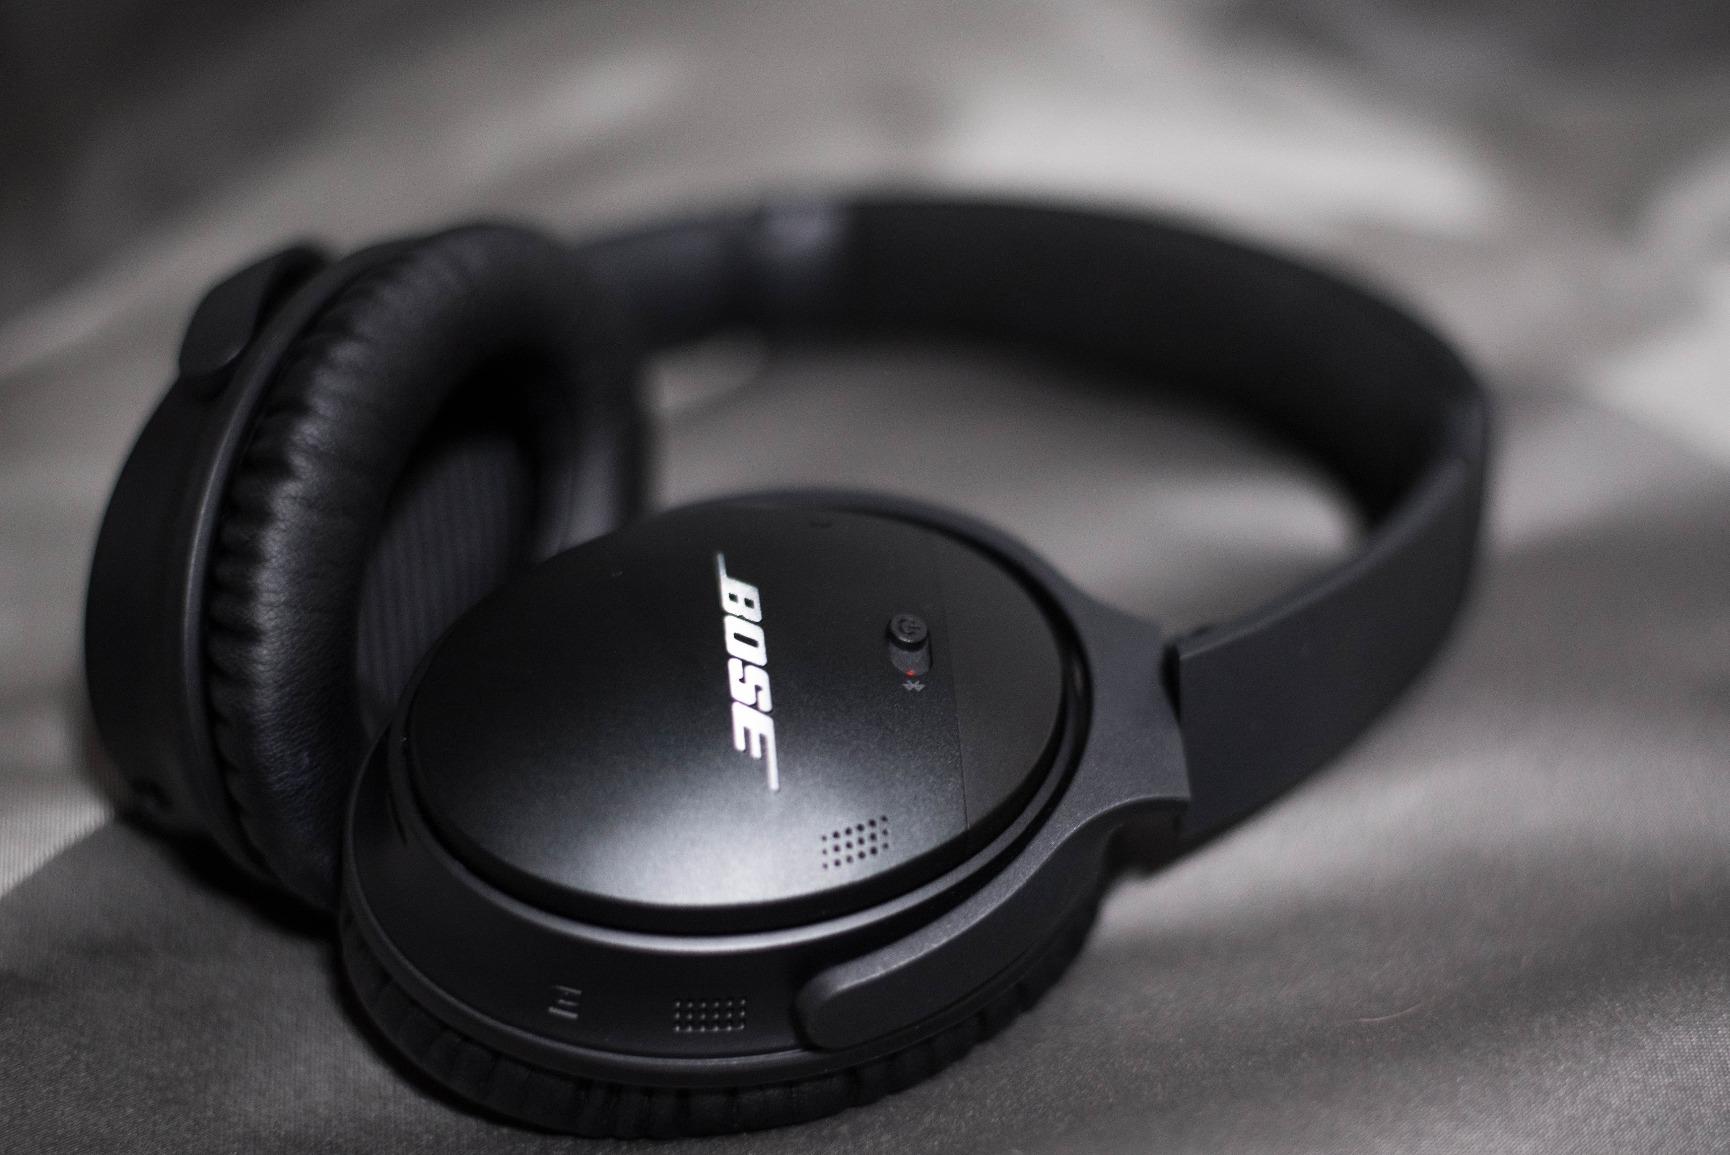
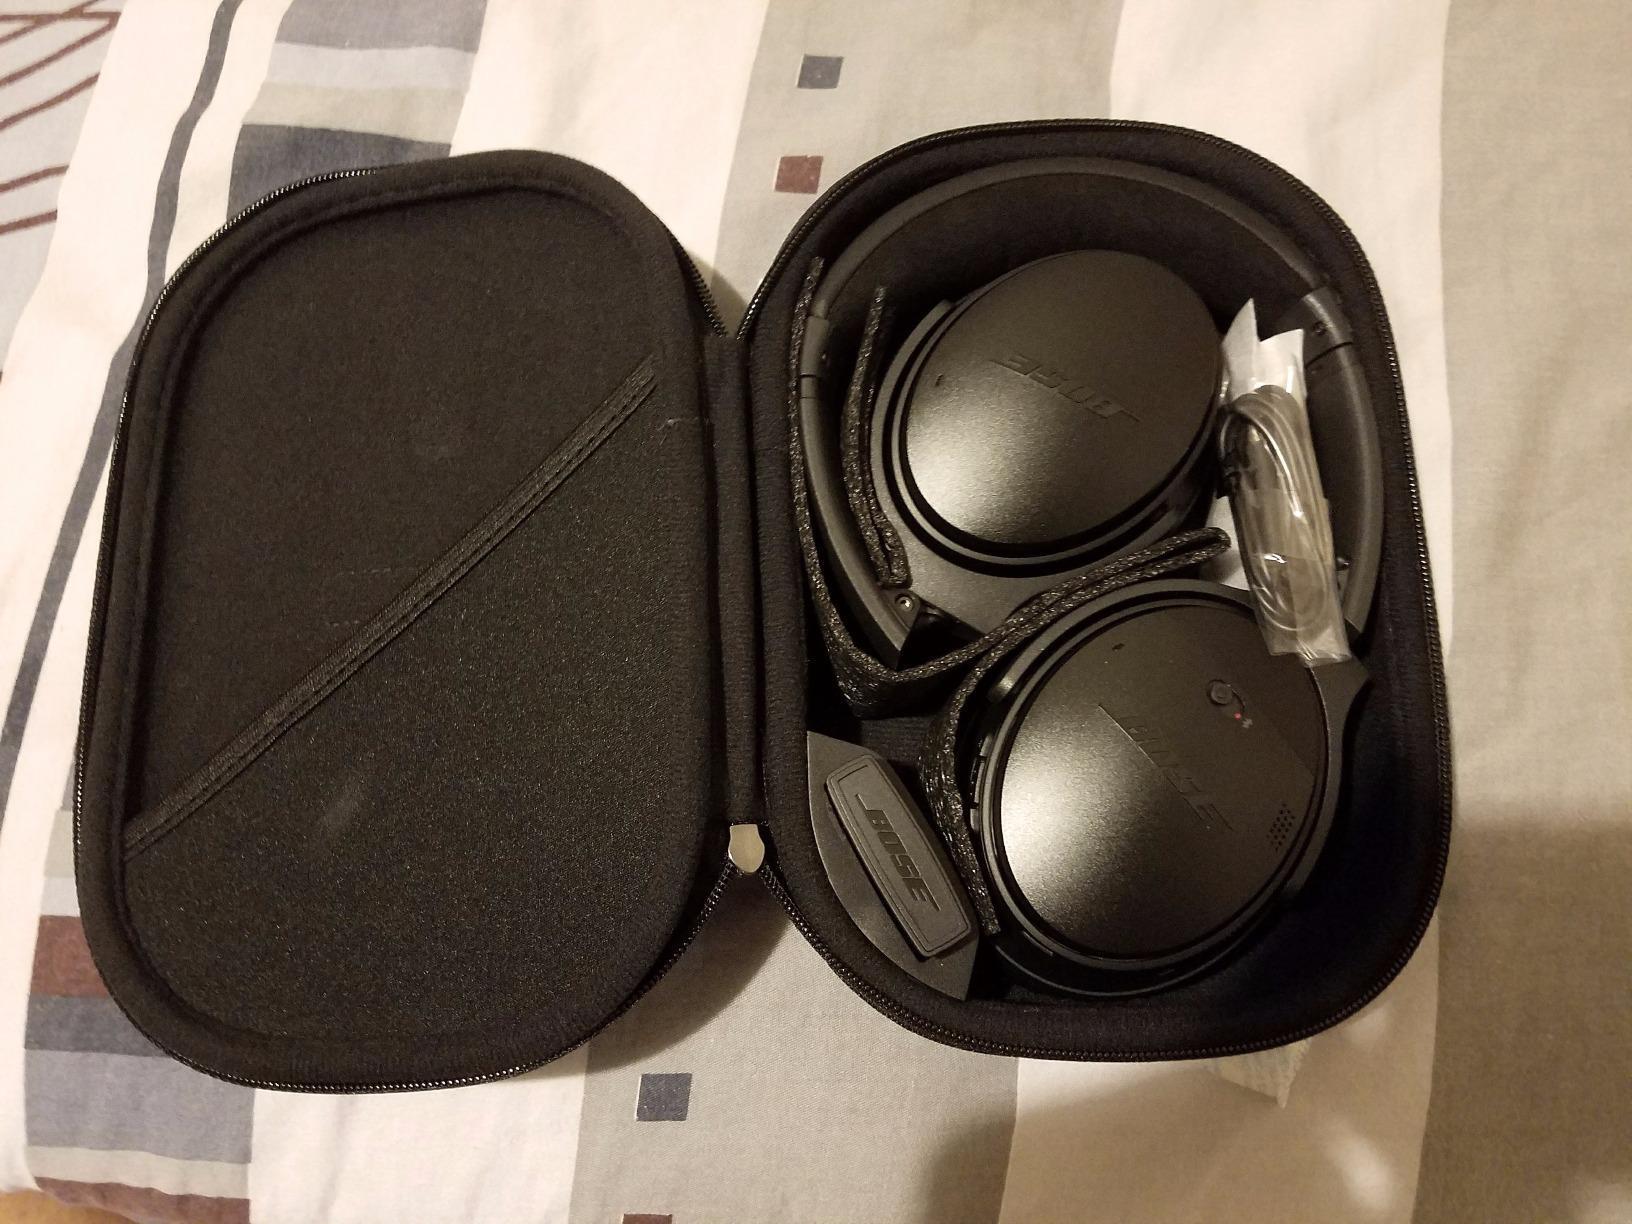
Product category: headphones
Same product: yes